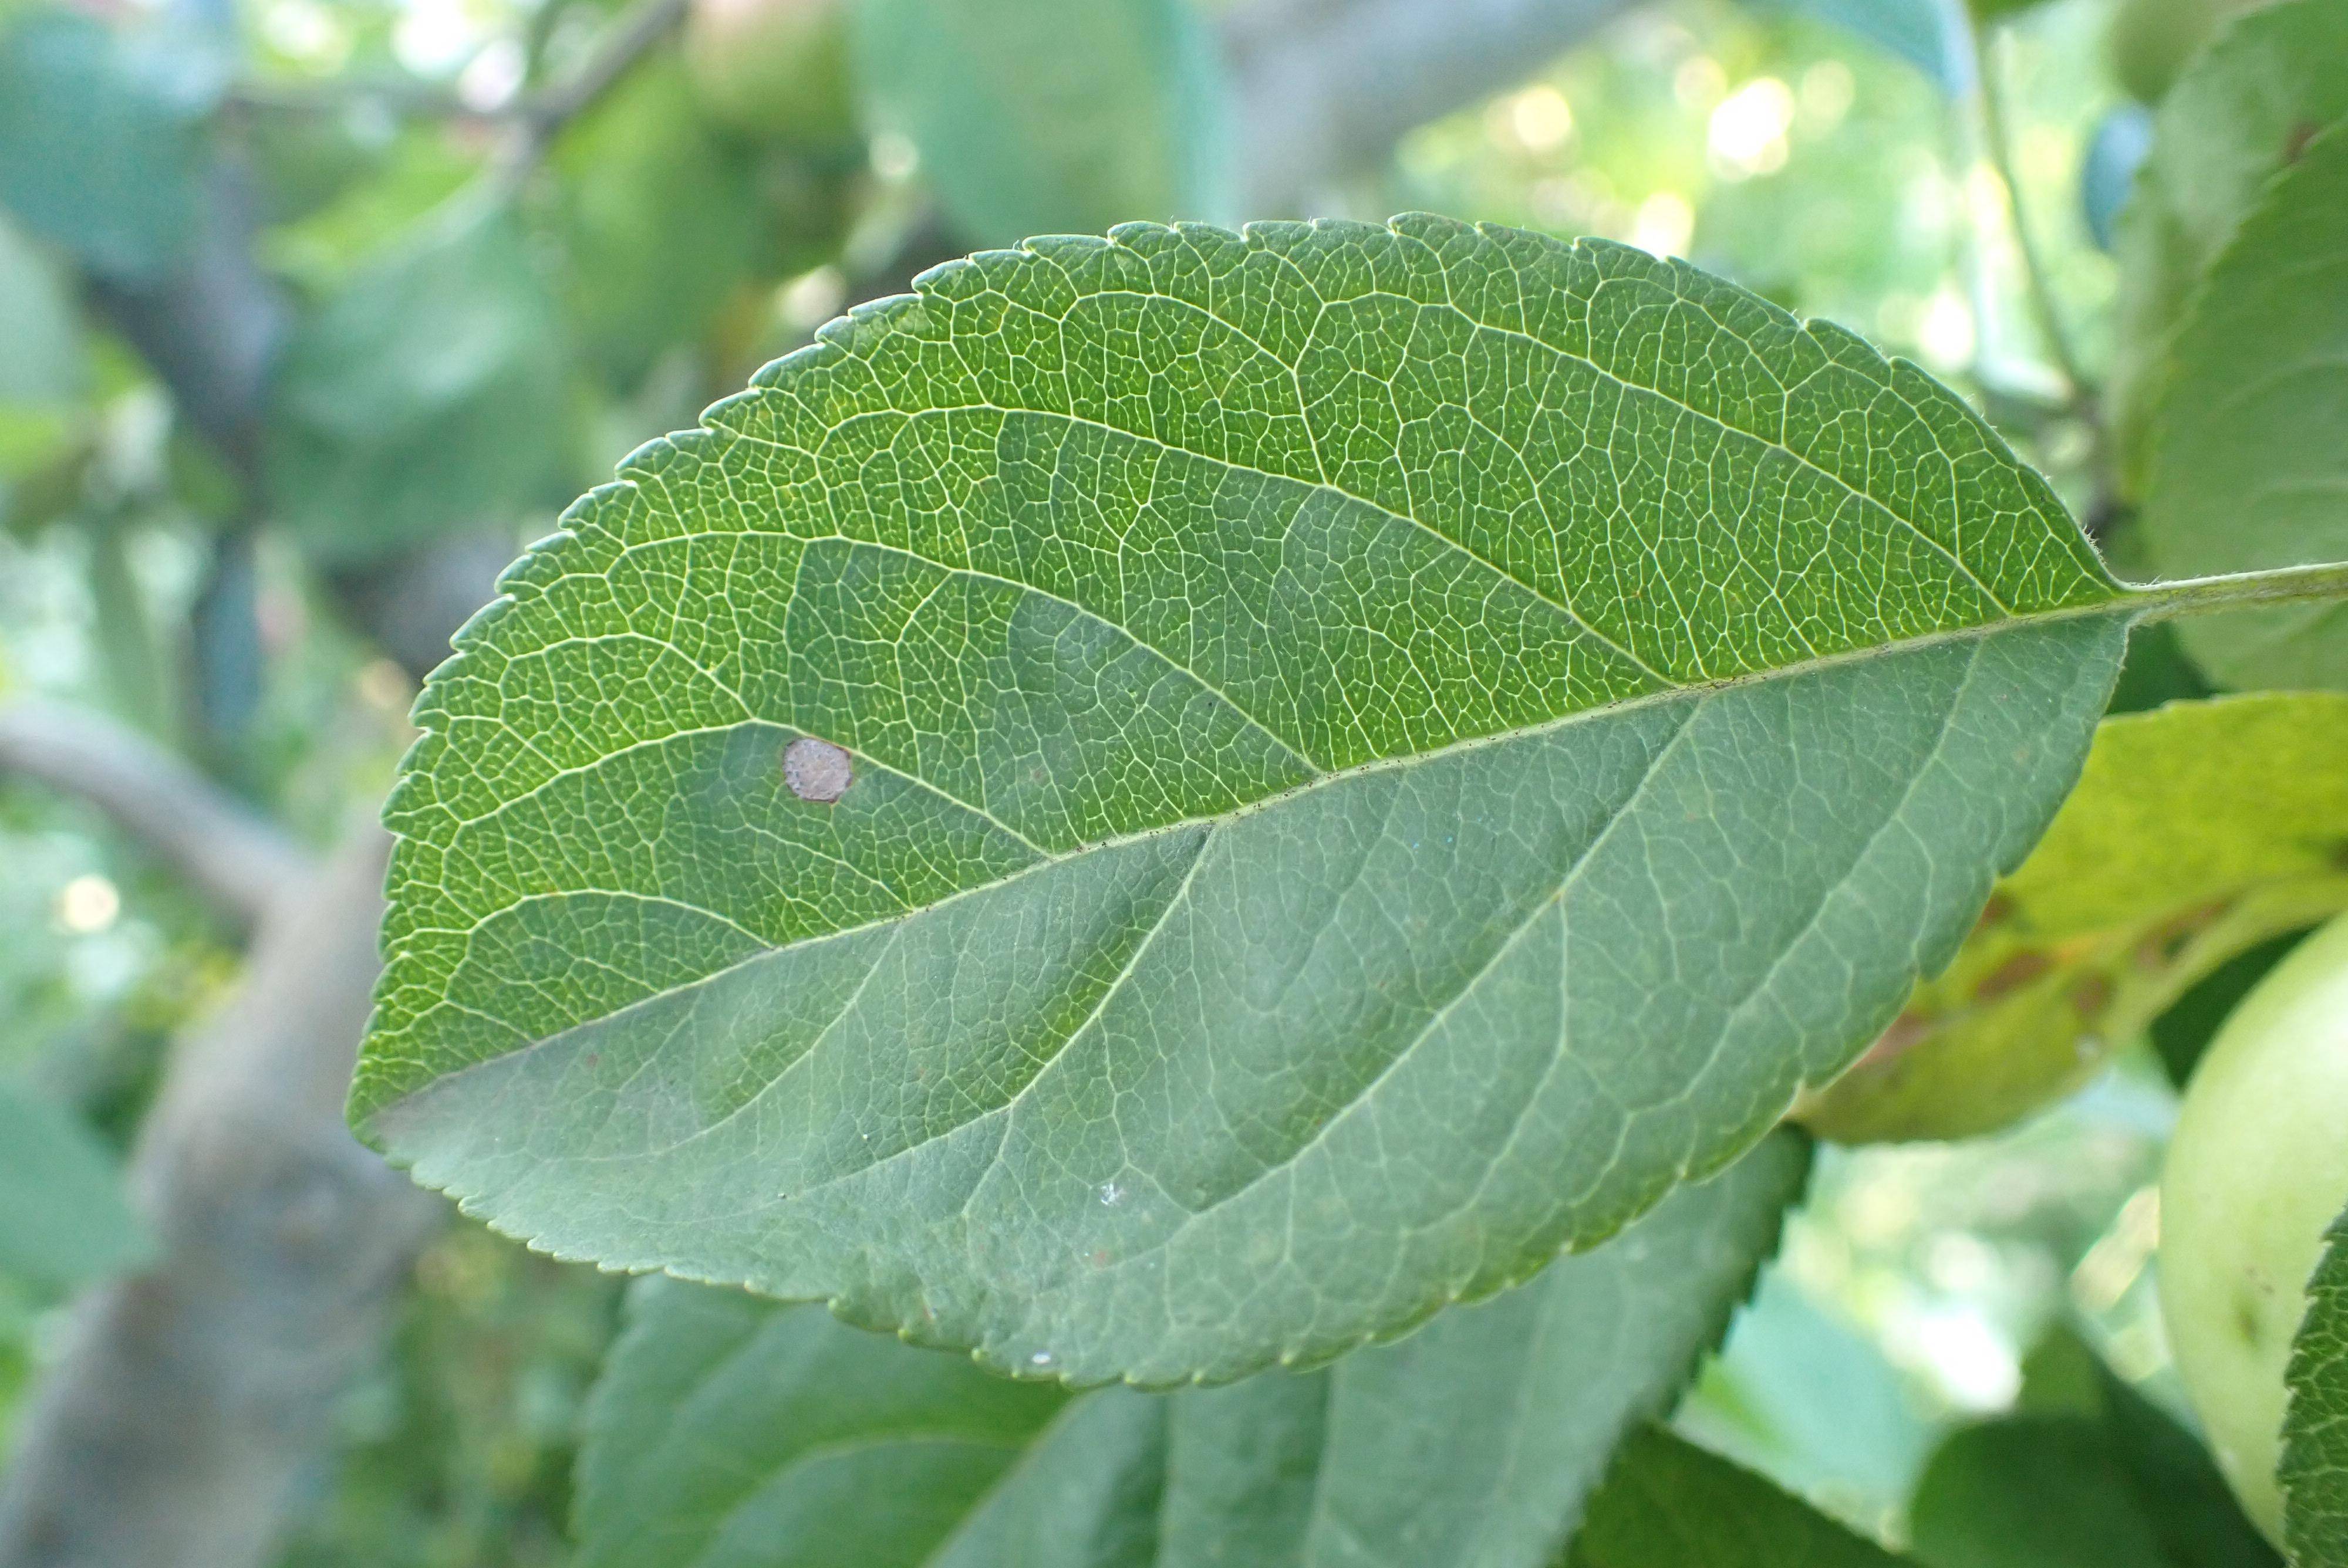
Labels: frog_eye_leaf_spot